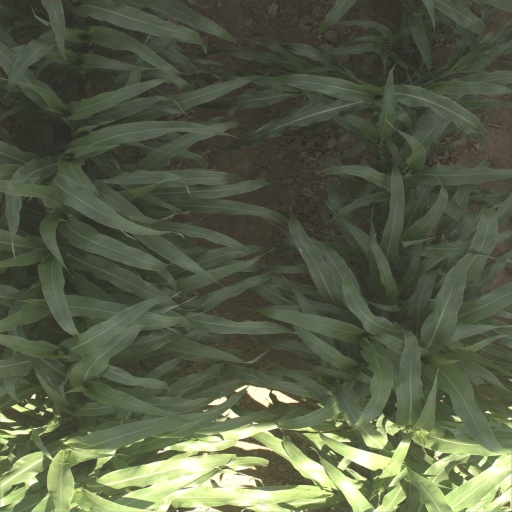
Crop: sorghum